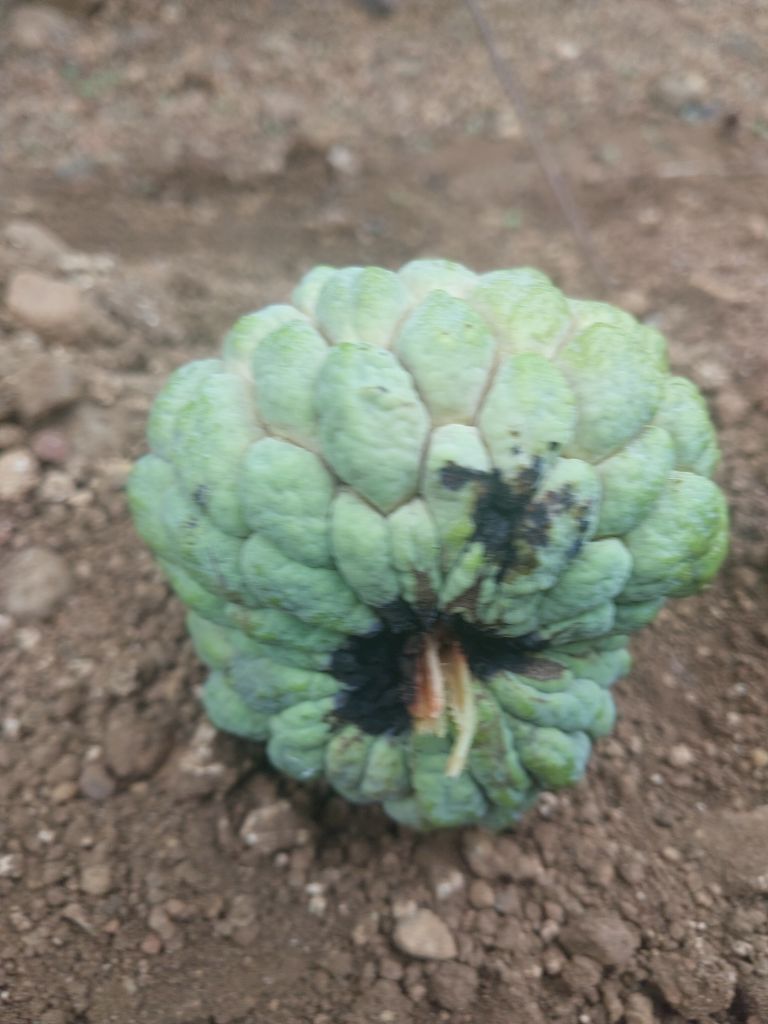
Disease label: Blank Canker